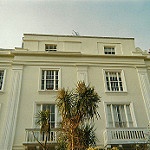
Scene: Outdoor